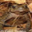
Label: frog